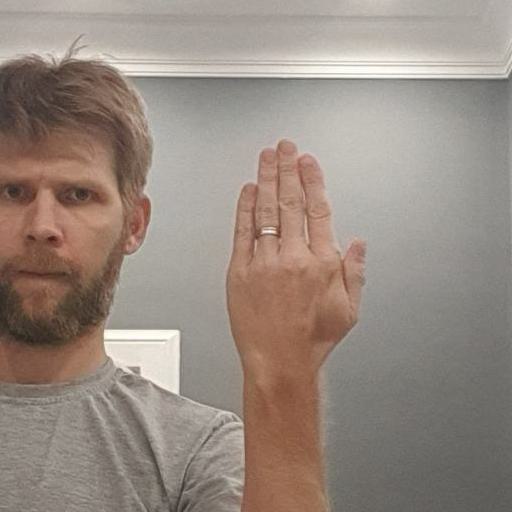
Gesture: stop_inverted